The Dungeon (1922 film)

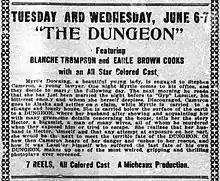
Contemporary newspaper advertisement for the film

The Dungeon is a 1922 race film directed, written, produced and distributed by Oscar Micheaux, considered the African-American Cecil B. DeMille due to his prolific output of films during the silent era, one of his greatest works being "Body and Soul" (1924). "The Dungeon" was his first horror effort, an early blaxploitation take on the "Bluebeard" legend.